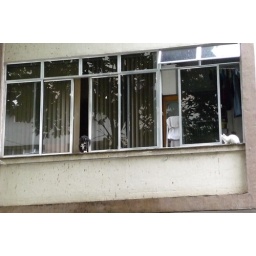
pup and kitty in the window